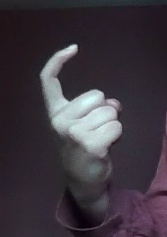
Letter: ra